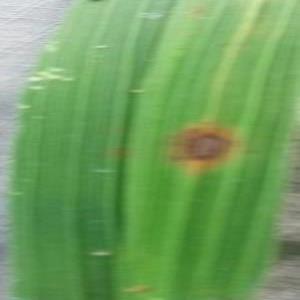
Disease: Brownspot